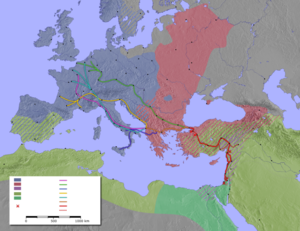
fr:w:de:Benutzer:Captain Blood fr:de:Bild:Kreuzzug1.jpg Français